Ion chromatography

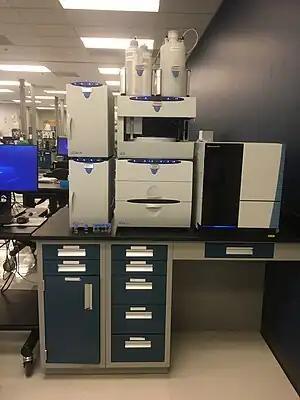
A modern ion chromatography system

Ion chromatography (or ion-exchange chromatography) is a form of chromatography that separates ions and ionizable polar molecules based on their affinity to the ion exchanger. It works on almost any kind of charged molecule—including small inorganic anions, large proteins, small nucleotides, and amino acids. However, ion chromatography must be done in conditions that are one pH unit away from the isoelectric point of a protein.